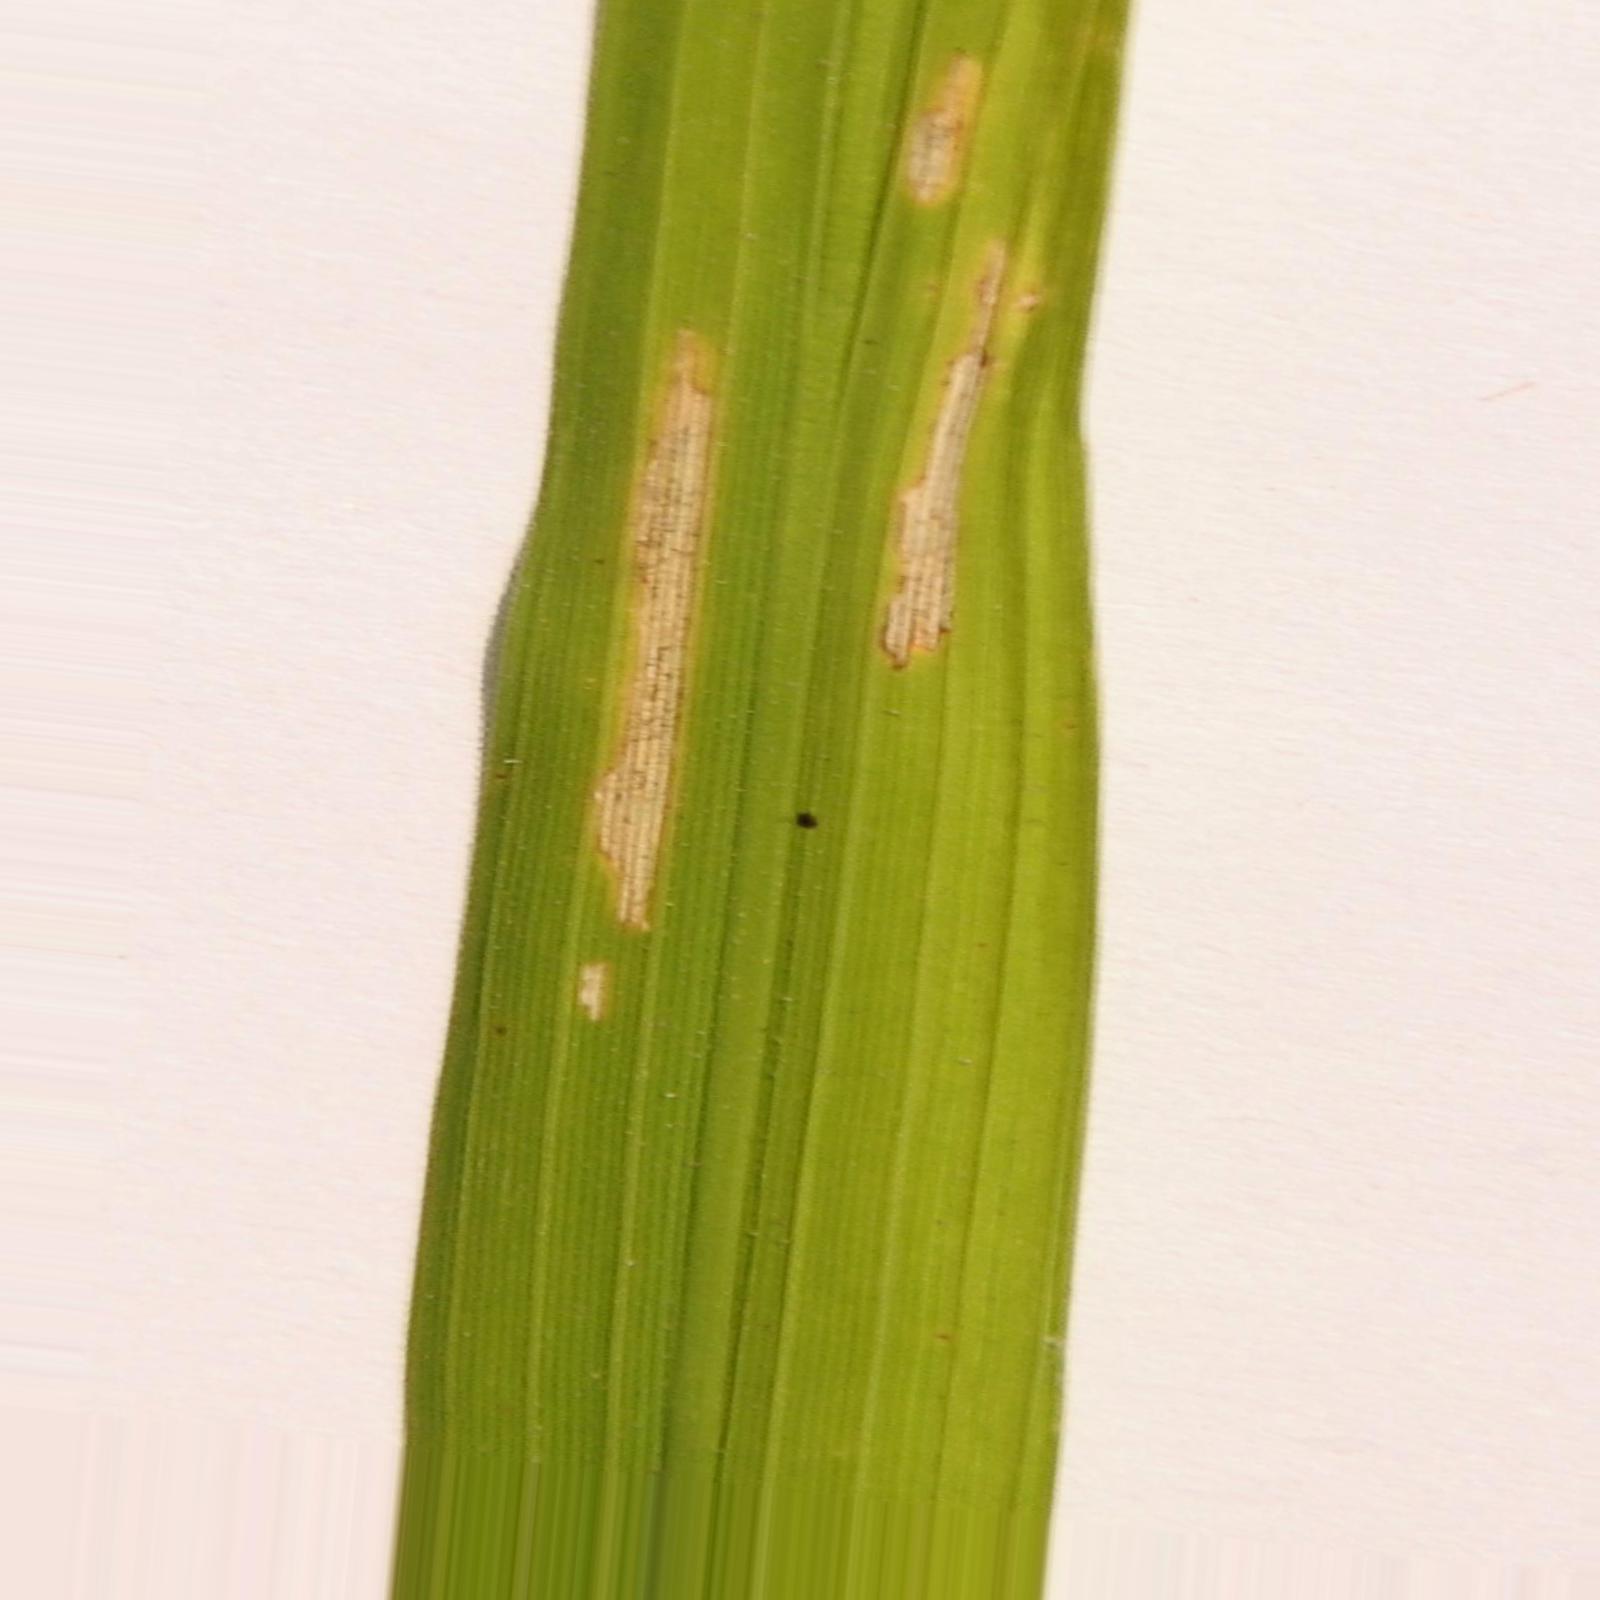
Nhãn: Bệnh Bạc lá (Bacterial leaf blight)